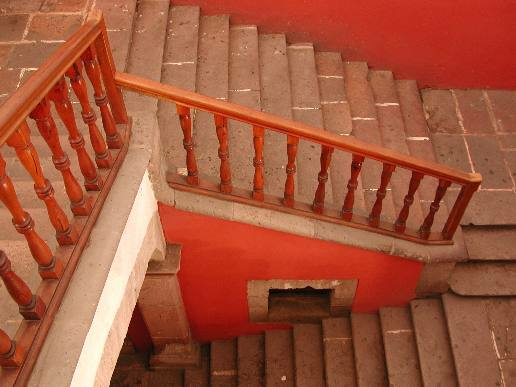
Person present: No